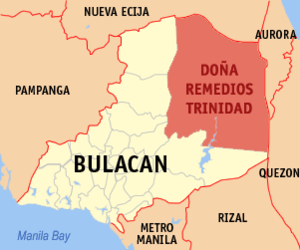
Doña Remedios Trinidad est une municipalité de la province de Bulacan, aux Philippines.